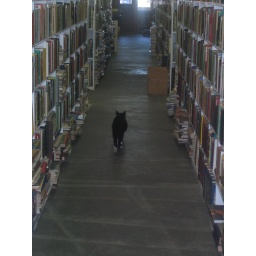
This cat and at least one other prowl the stacks of McMurtry's book store in Archer City, TX